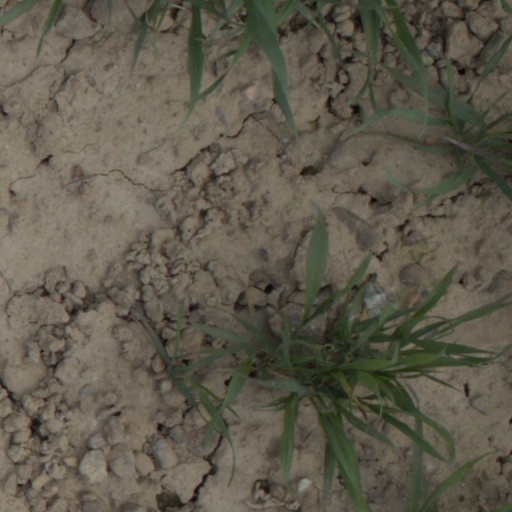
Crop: wheat